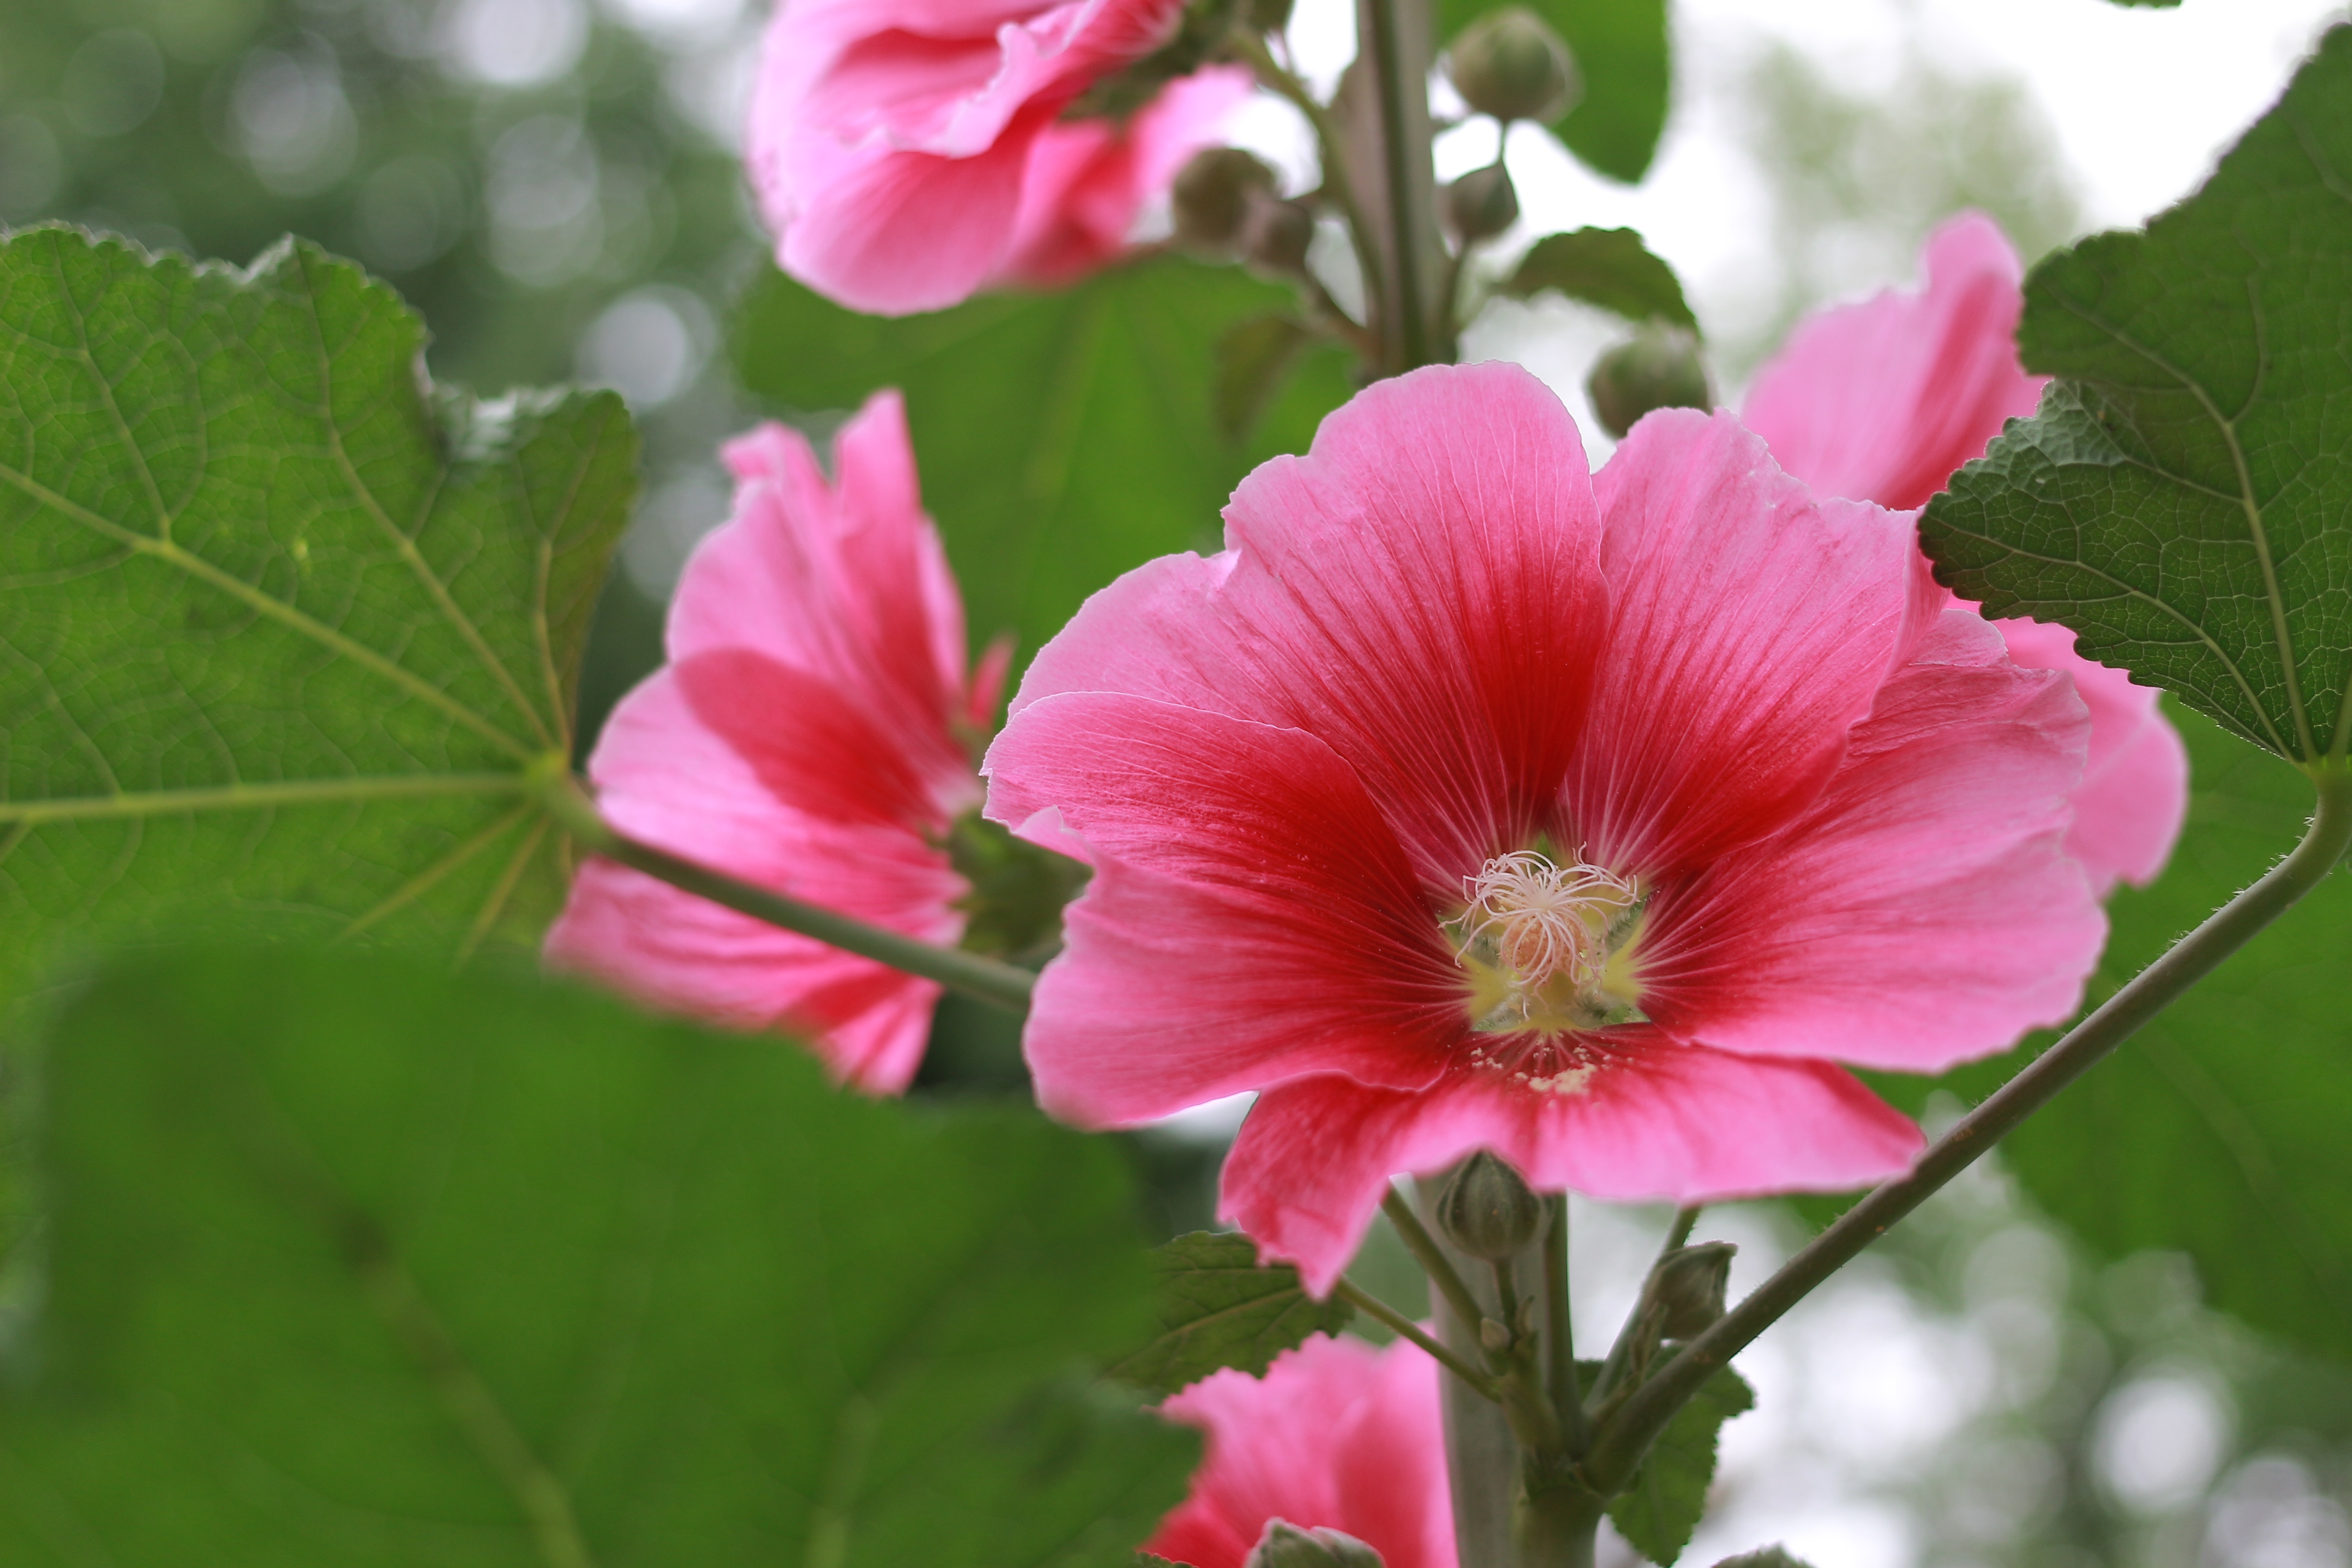
blossom, plant, flower, petal, botany, flora, flowers, shrub, chrysanthemum, hibiscus, malvales, hollyhocks, macro photography, flowering plant, rose of sharon, chinese hibiscus, annual plant, land plant, mallow family